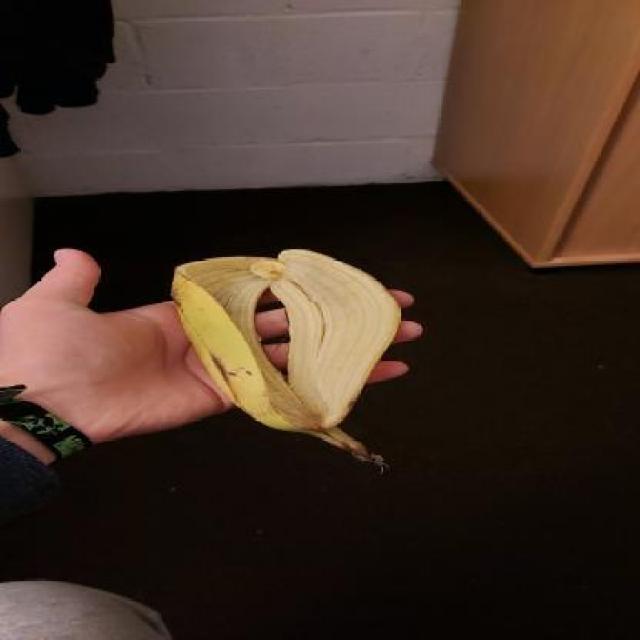
Label: bananas